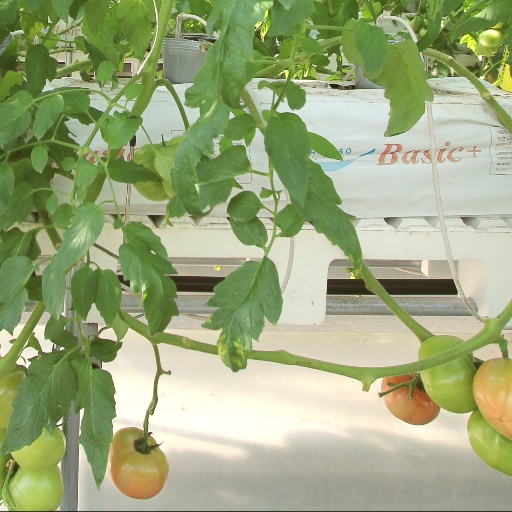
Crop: tomato